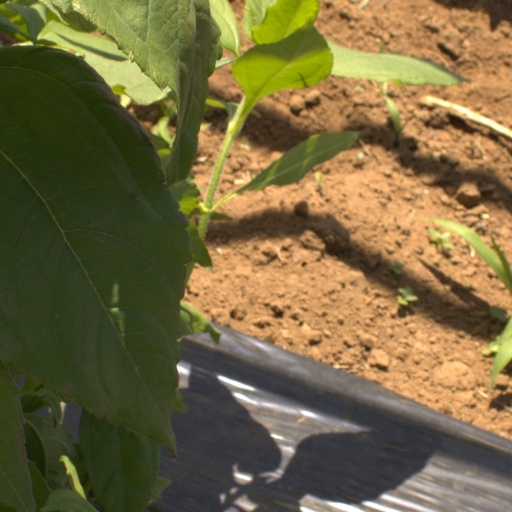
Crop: Jerusalem artichoke